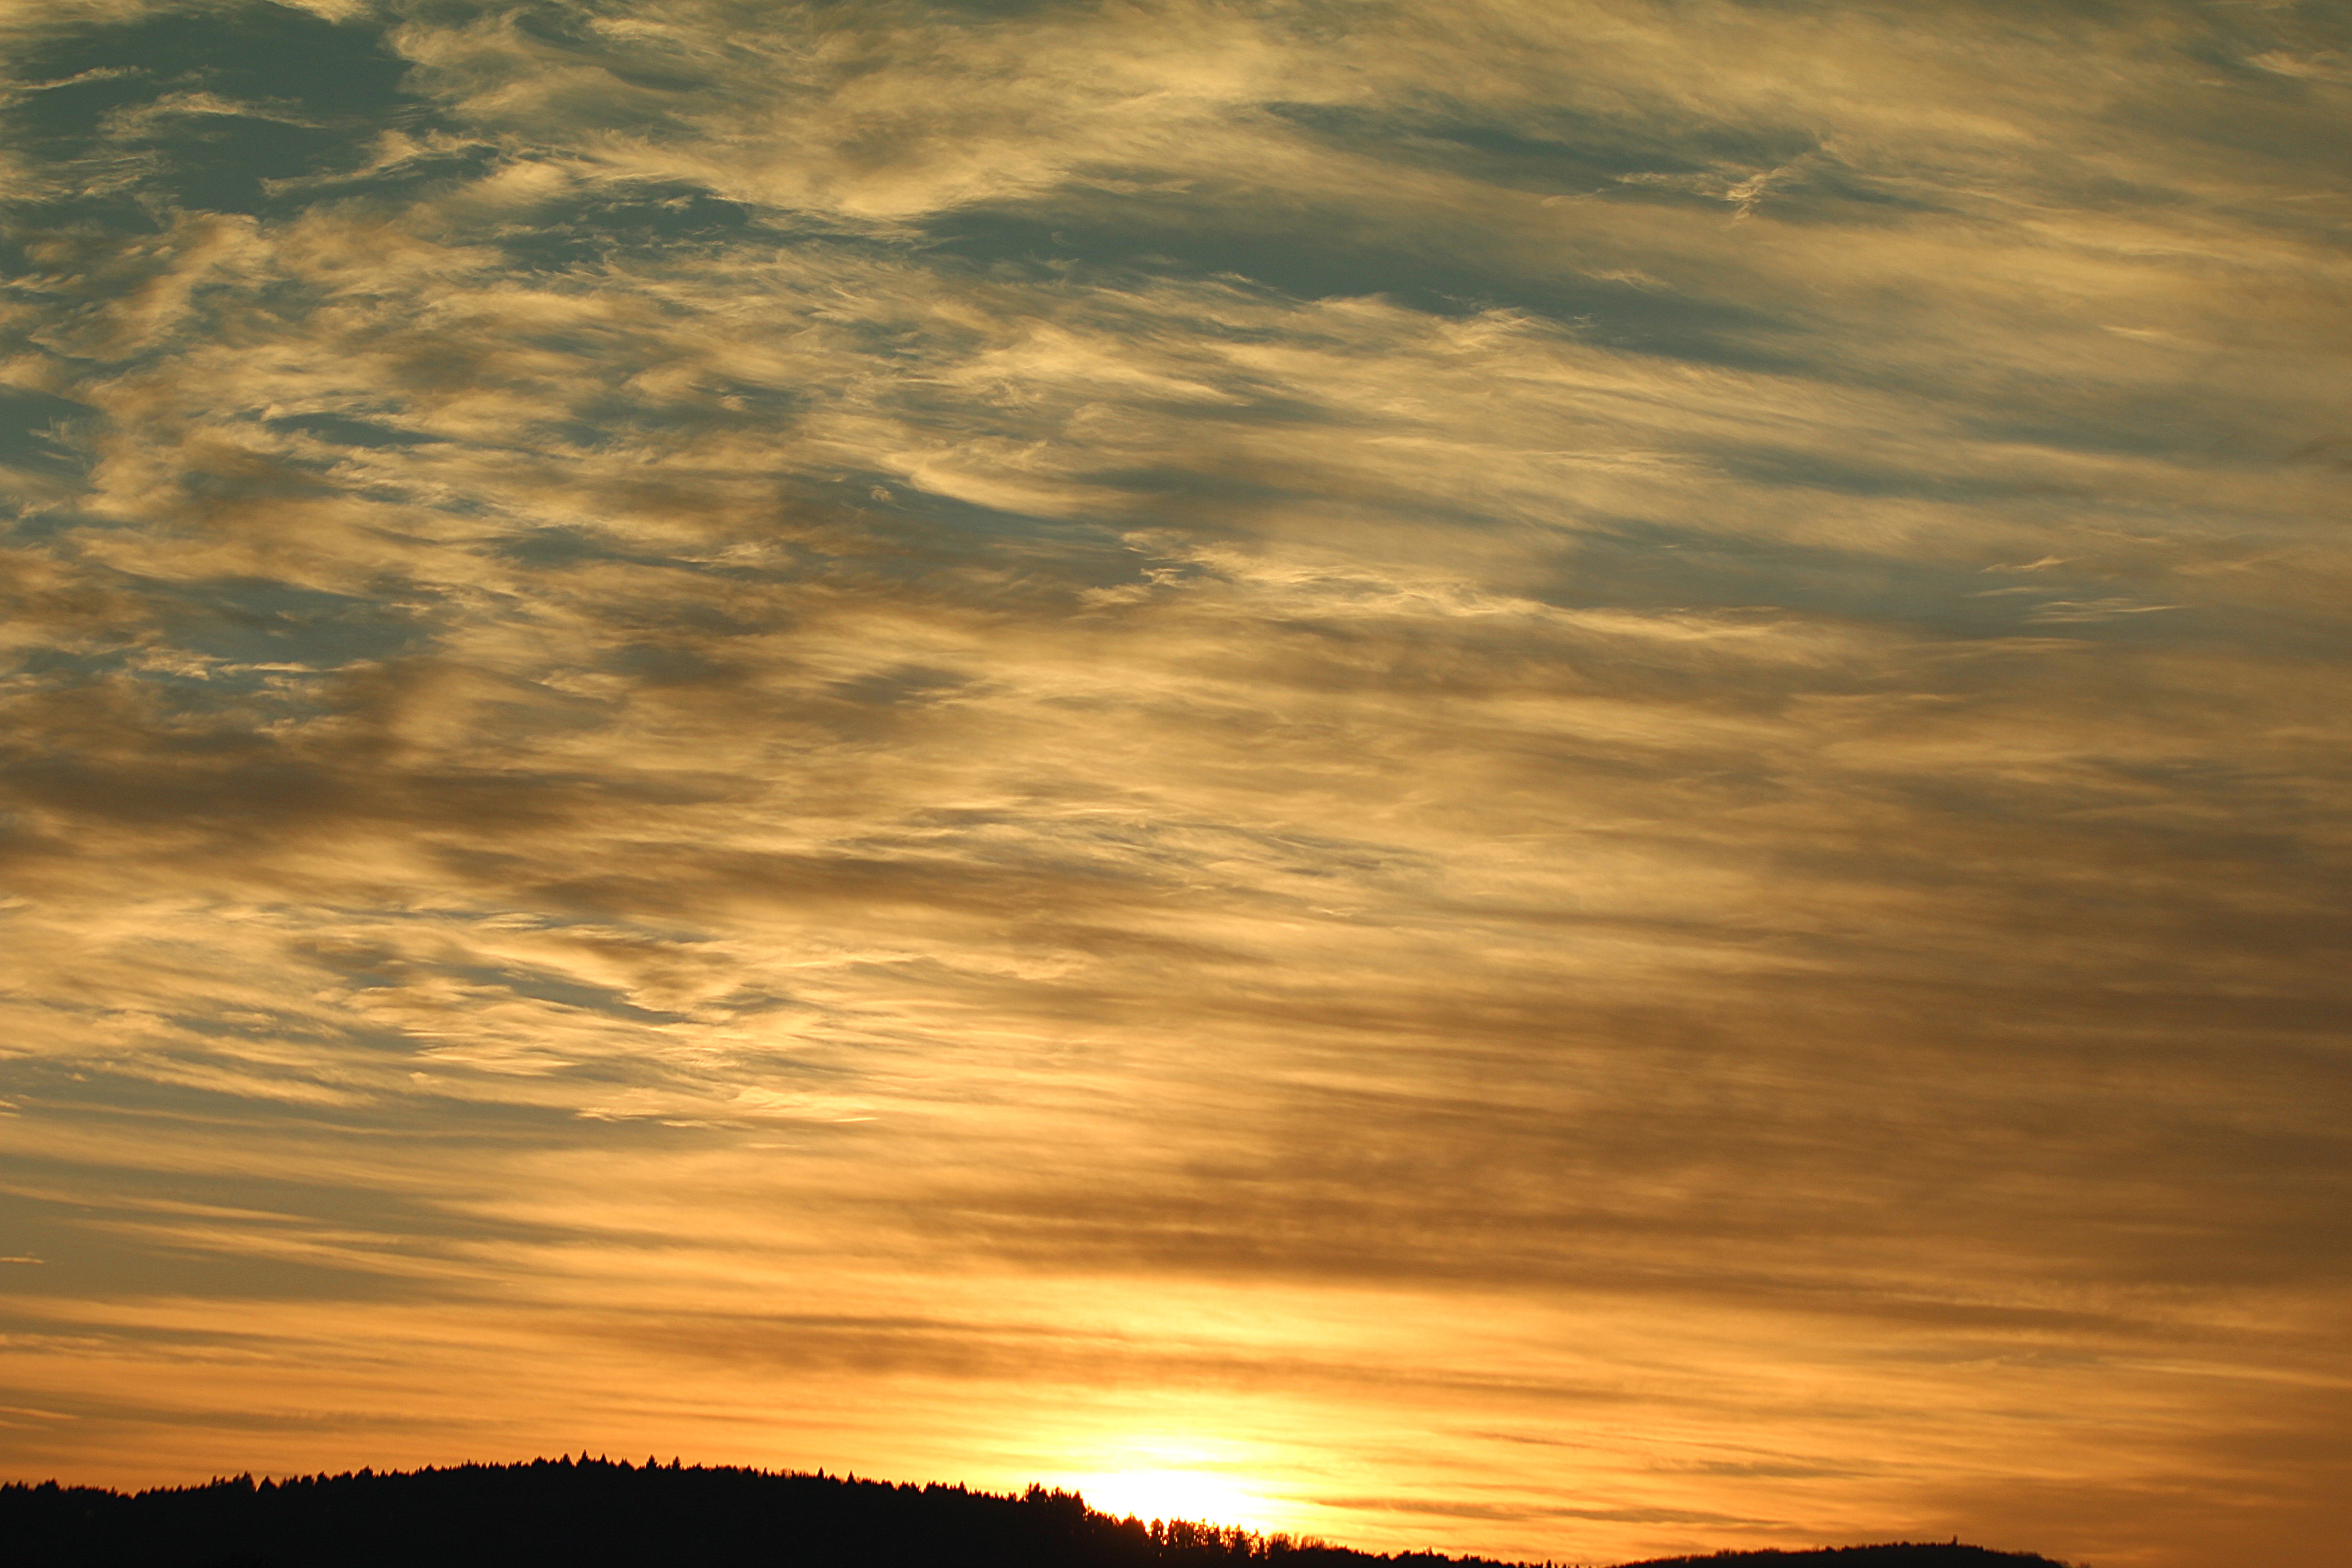
horizon, cloud, sky, sun, sunrise, sunset, sunlight, morning, dawn, atmosphere, dusk, evening, orange, afterglow, evening sky, meteorological phenomenon, red sky at morning